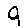
Label: 9